Maniacal (film)

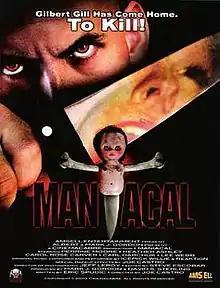
DVD released by Screen Entertainment

Maniacal is a 2003 horror film directed by Joe Castro, and written by Eric Spudic.